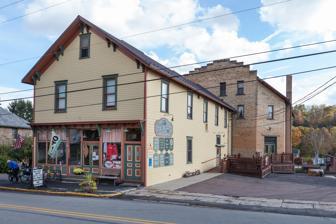
Building: Penrose Wolf Building
Country: United States of America
Year built: 1898
United States historic place Penrose Wolf Building U.S. National Register of Historic Places North and west sides in October 2014 Show map of Pennsylvania Show map of the United States Location 450 Main St., Rockwood, Pennsylvania Coordinates 39°54′50″N 79°9′28″W / 39.91389°N 79.15778°W / 39.91389; -79.15778 Area less than one acre Built 1898, 1905 Architectural style Late Victorian NRHP reference No. 02000967 Added to NRHP September 13, 2002 The Penrose Wolf Building , also known as the Rockwood Opera House, is an historic, American commercial building that is located in Rockwood , Somerset County, Pennsylvania . It was added to the National Register of Historic Places in 2002. History and architectural features The front section of this historic building was erected in 1898, and is a two-story, wood-frame structure that measures thirty feet by sixty feet. The rear section was added in 1905, and is a three-story, yellow brick structure that measures fifty feet by seventy-five feet. During the early twentieth century, the upper floor of the wood frame section housed "the Opera House." The rear section was designed for heavy commercial use and housed a grain and lumber storage facility. In 2000, the building was purchased by Judith Pletcher and restored to working order. It currently houses shops, restaurants and live entertainment in the Opera House. It was added to the National Register of Historic Places in 2002. References